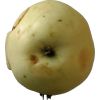
Label: Apple hit 1